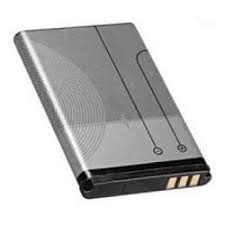
Waste category: battery